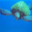
Label: turtle